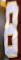
Number: 8